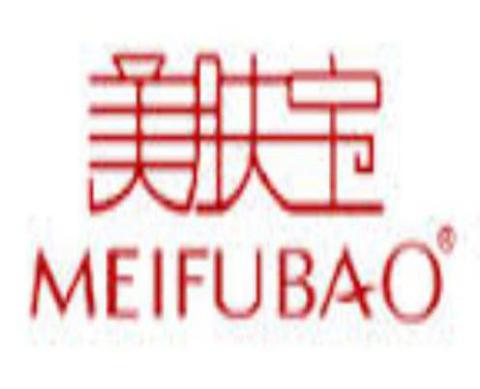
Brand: meifubao
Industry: Necessities